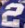
Number: 2